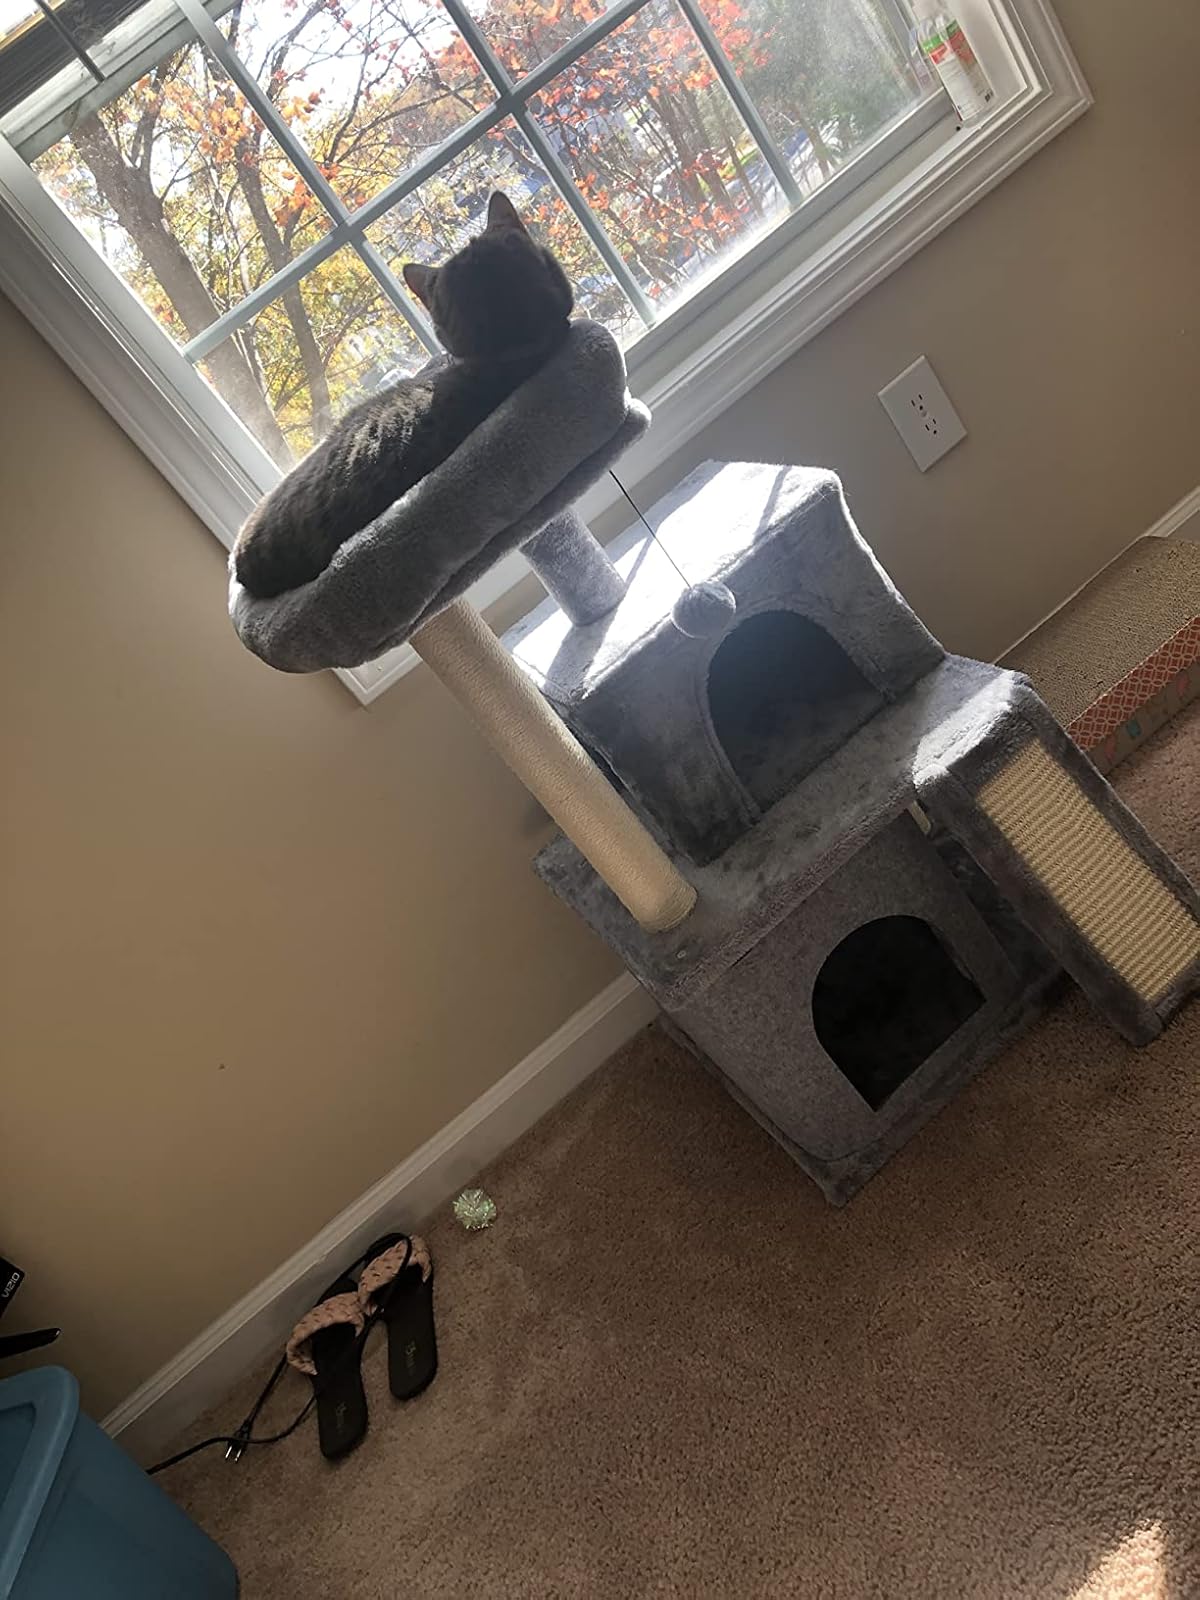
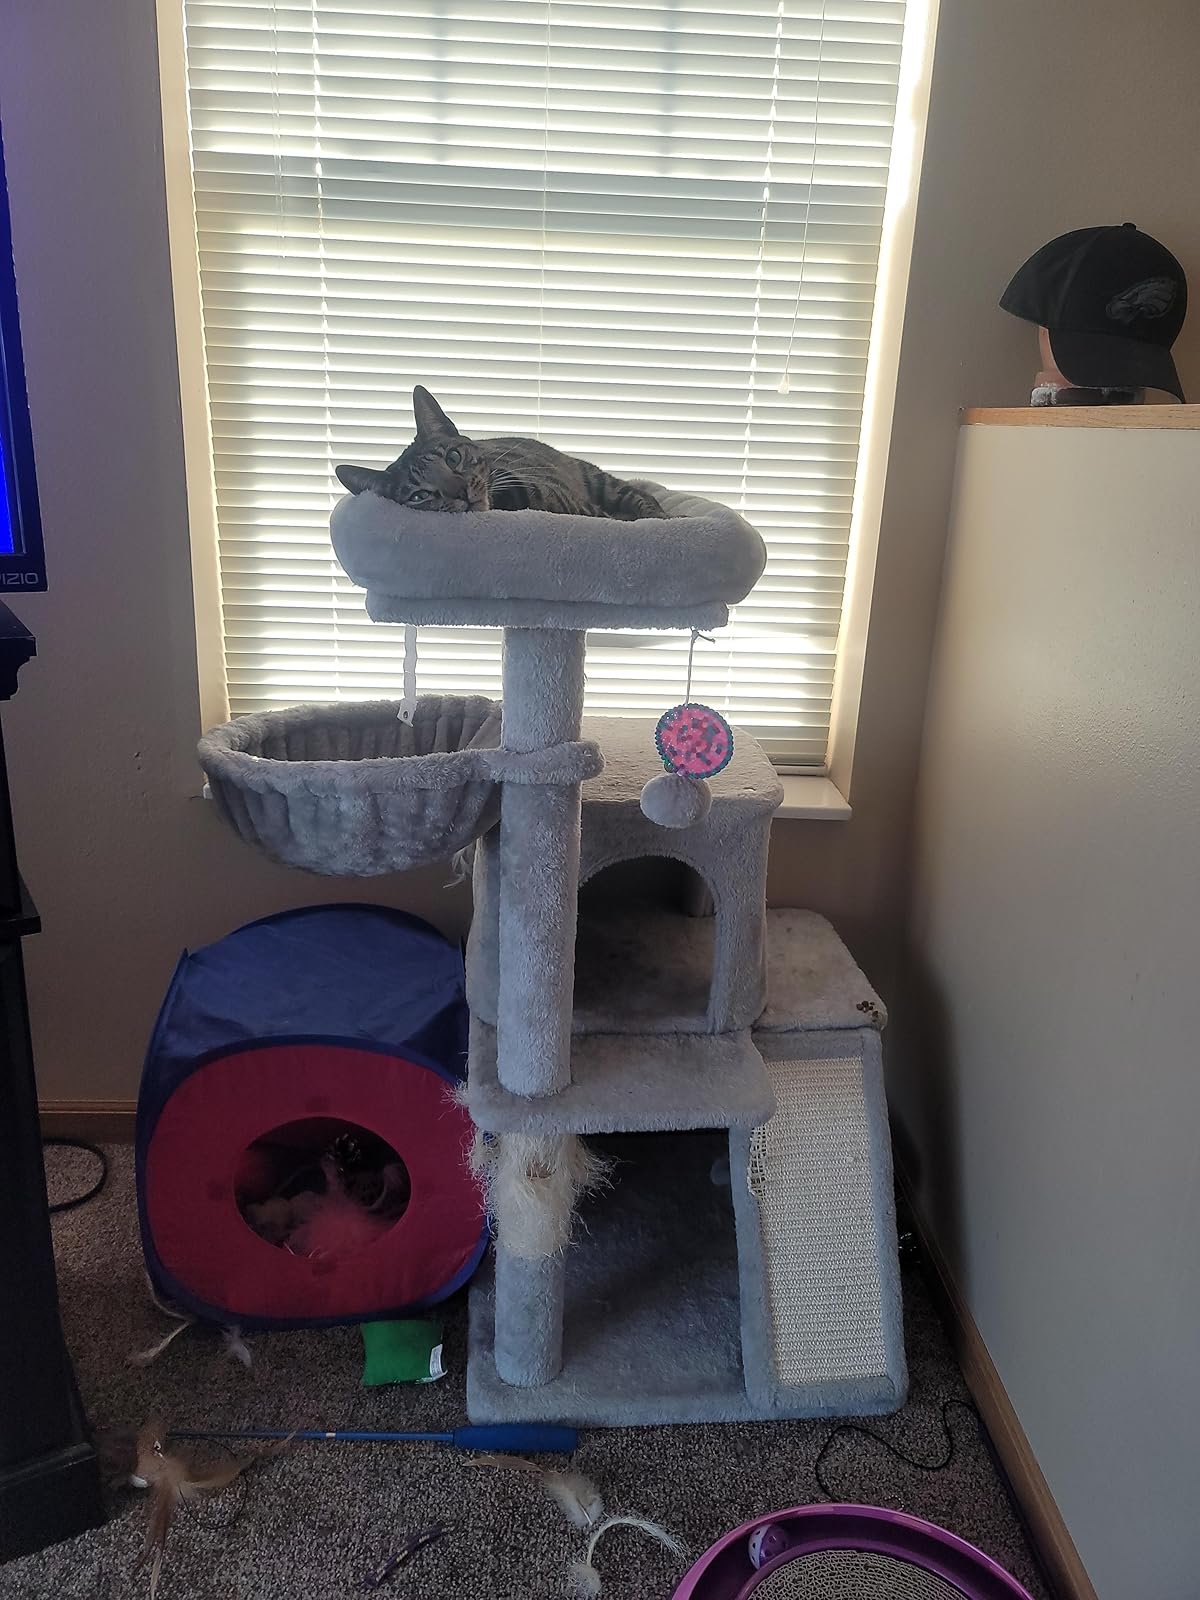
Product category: items_cat tree
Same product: no